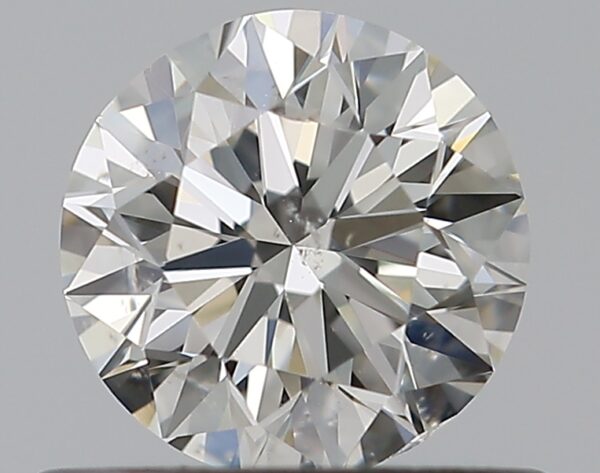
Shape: round
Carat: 0.5
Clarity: SI2
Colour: I
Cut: EX
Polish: EX
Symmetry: VG
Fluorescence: N
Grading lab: GIA
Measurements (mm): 5 x 5.07 x 3.16